Broad arrow

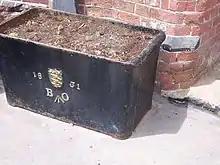
Ammunition box or coal container dated 1831, displaying Board of Ordnance coat of arms, initials and broad arrow

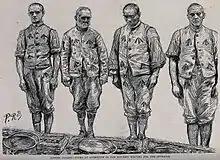
British convicts in uniforms bearing broad arrows: a late 19th-century print

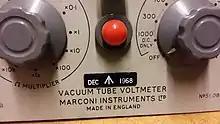
A broad arrow on a Marconi TF1041B valve voltmeter, indicating Ministry of Defence ownership

The broad arrow was used in England (and later Britain), apparently from the early 14th century, and more widely from the 16th century, to mark objects purchased from the monarch's money, or to indicate government property. It became particularly associated with the Office or Board of Ordnance, the principal duty of which was to supply guns, ammunition, stores and equipment to the King's Navy.